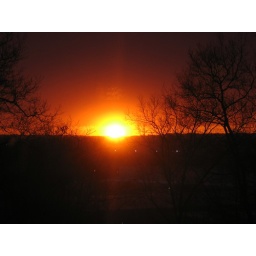
taken from a bedroom in my house in westwood, ma